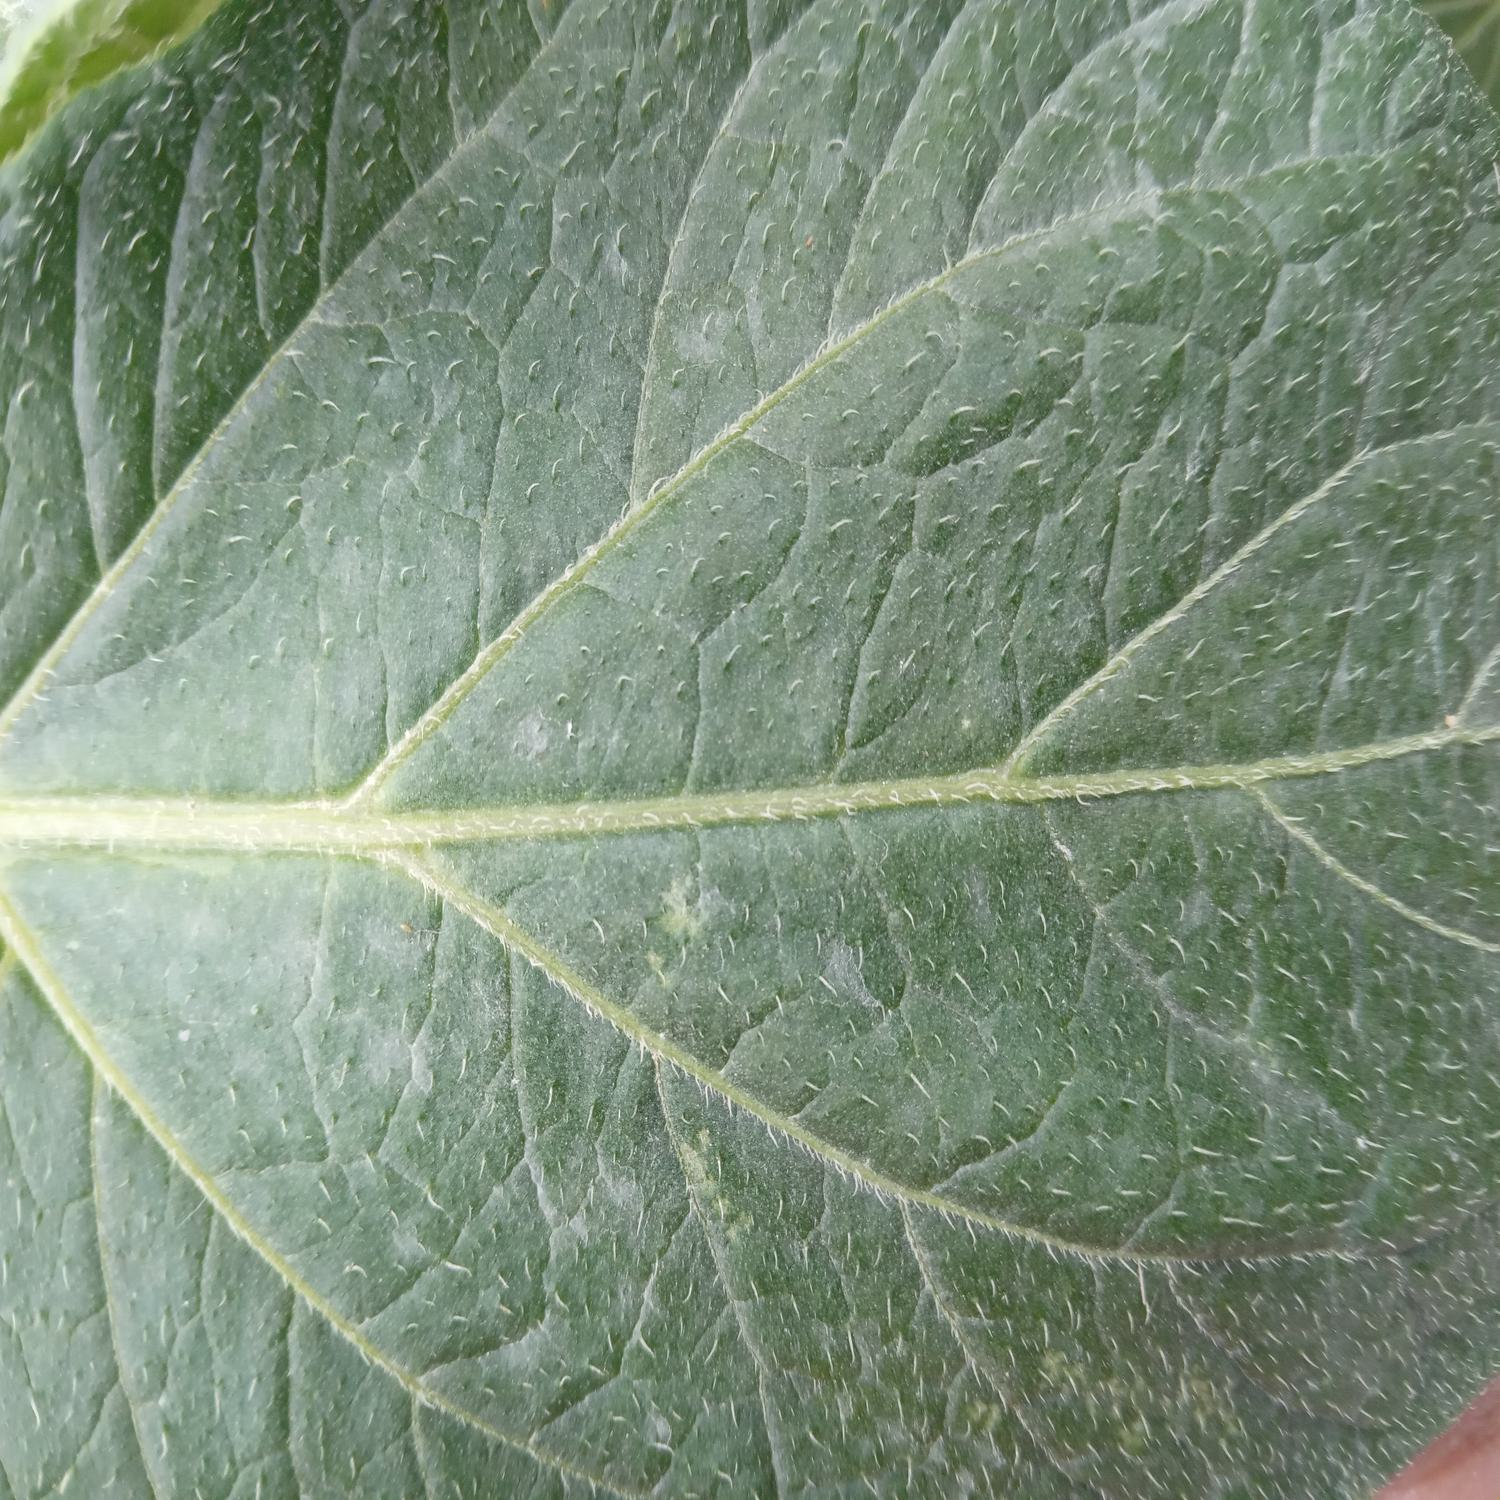
Label: Pest